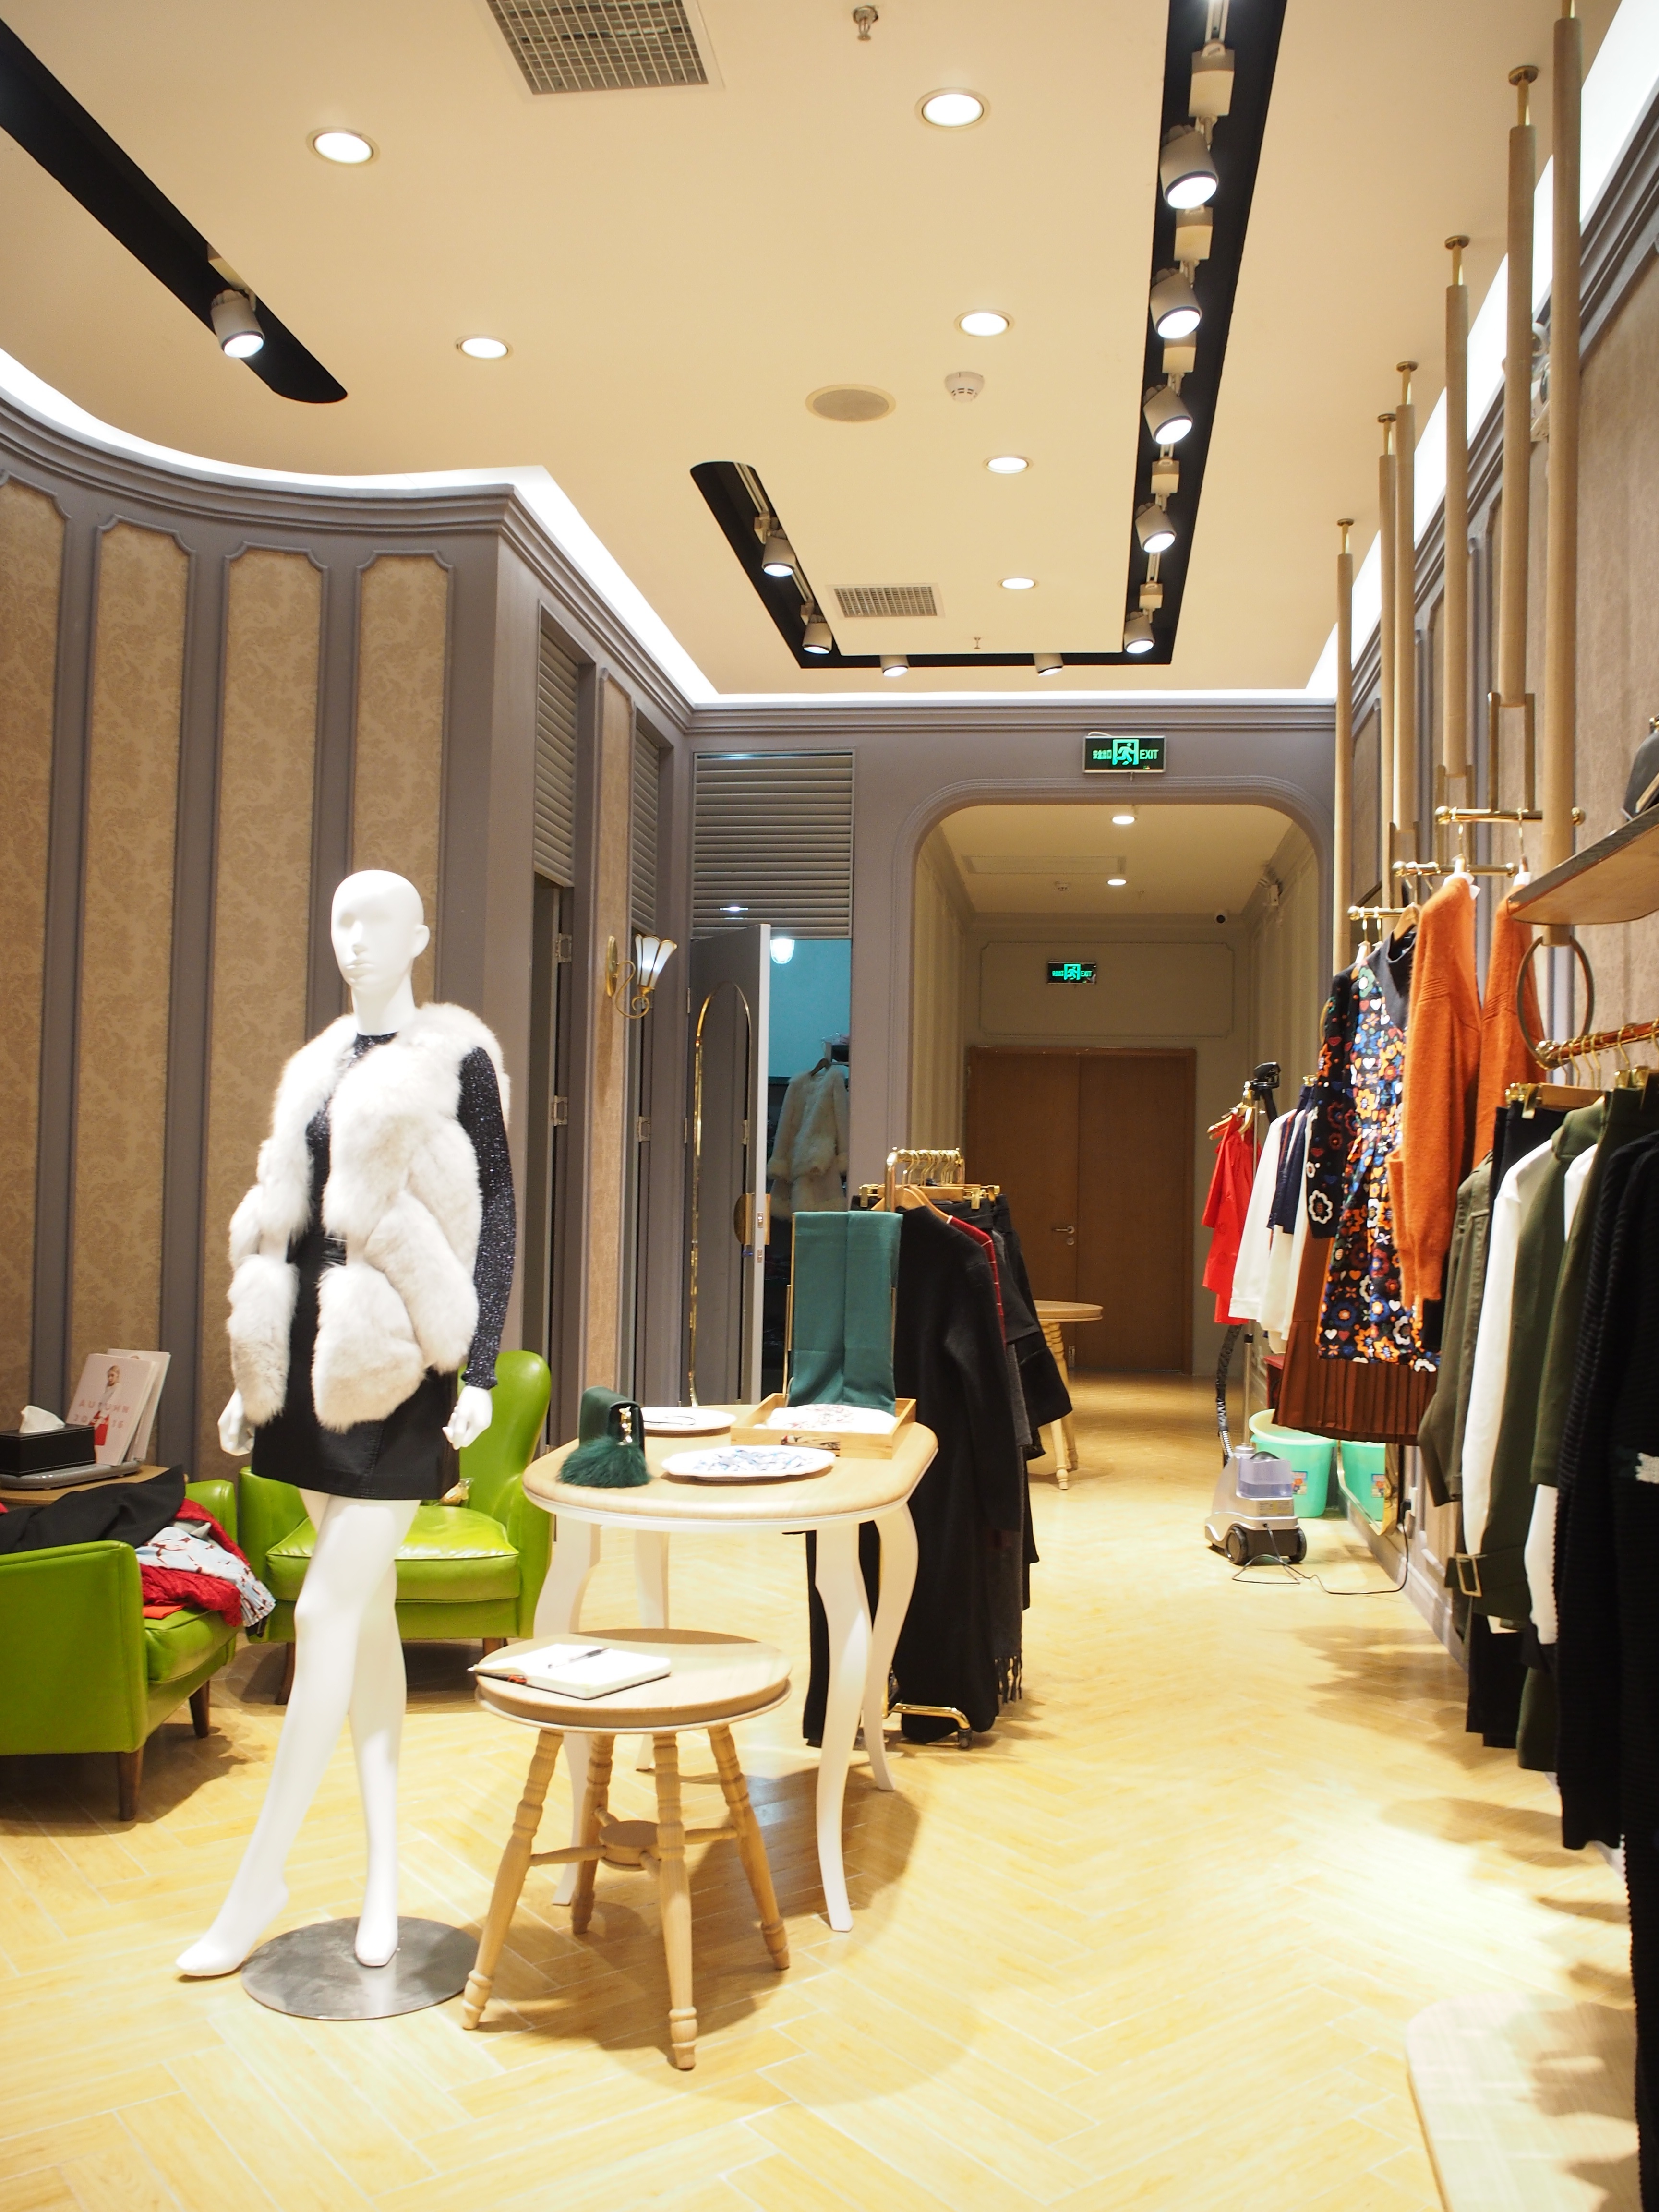
shop, model, room, interior design, boutique, gifts, commercial, fake, lobby, shopping center, retail, women's clothing